Transportation in New York (state)

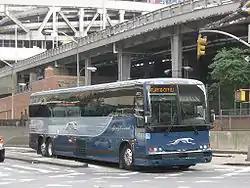

New York City is a hub for intercity bus networks in the northeastern United States. The rest of the state is served by intercity buses run by companies such as Megabus, Greyhound Lines, Trailways of New York, OurBus, North Fork Express, Hampton Jitney, Coach USA Short Line and others.